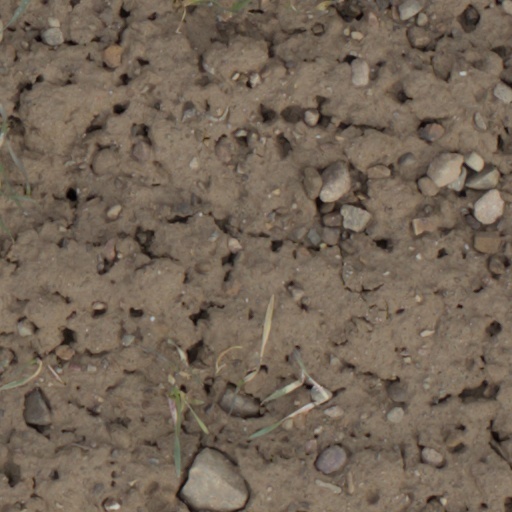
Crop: wheat